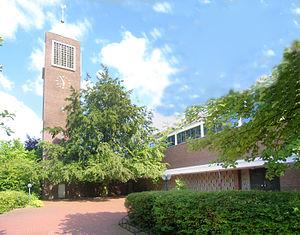
Église à Bünde, arrondissement de Herford, Rhénanie-du-Nord-Westphalie, Allemagne. العربية